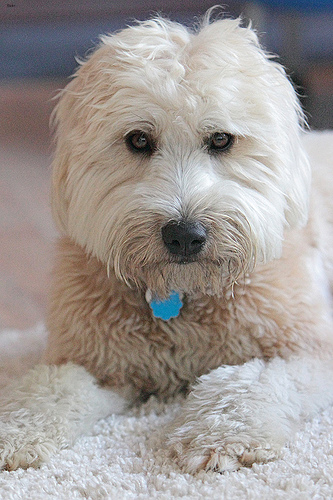
Animal: dog
Breed: wheaten terrier